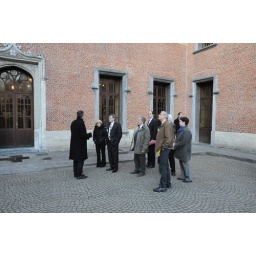
U.S. Ambassador to Belgium Howard Gutman visited the Royal Botanical Gardens and green houses in Meise.